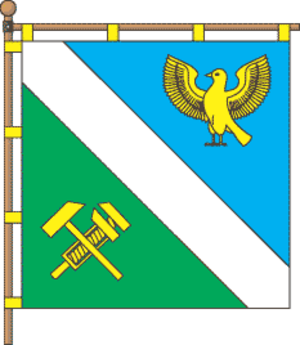
Jvyrka ou Jvirka est une commune urbaine de l'oblast de Lviv, en Ukraine. Elle fait partie du raïon de Sokal. Sa population s'élevait à 3 692 habitants en 2013.